University of East Anglia

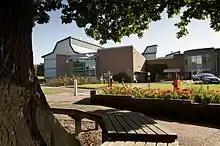
John Innes Centre

In 1984, the UEA Law School first moved to Earlham Hall which dates back to 1580 and was the seat of the Gurney family. Social reformer Elizabeth Fry grew up there and Prince William Frederick was once a regular guest. In 1984, the Climatic Research Unit (CRU) moved to a new cylindrical building designed by Rick Mather. In 2006, this was named the Hubert Lamb Building in honour of the first director. In 1988, for the university's 25th-anniversary celebrations, Charles, Prince of Wales (now King Charles III) visited the CRU building. It has become one of the leading institutions worldwide concerned with the study of natural and anthropogenic climate change.